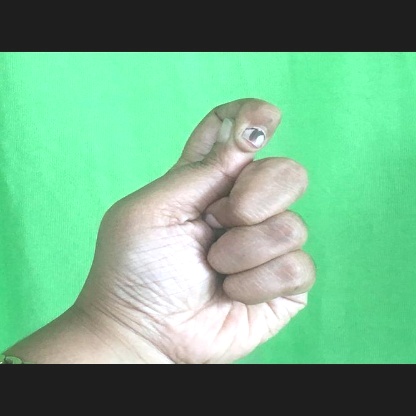
Mudra: Kapith